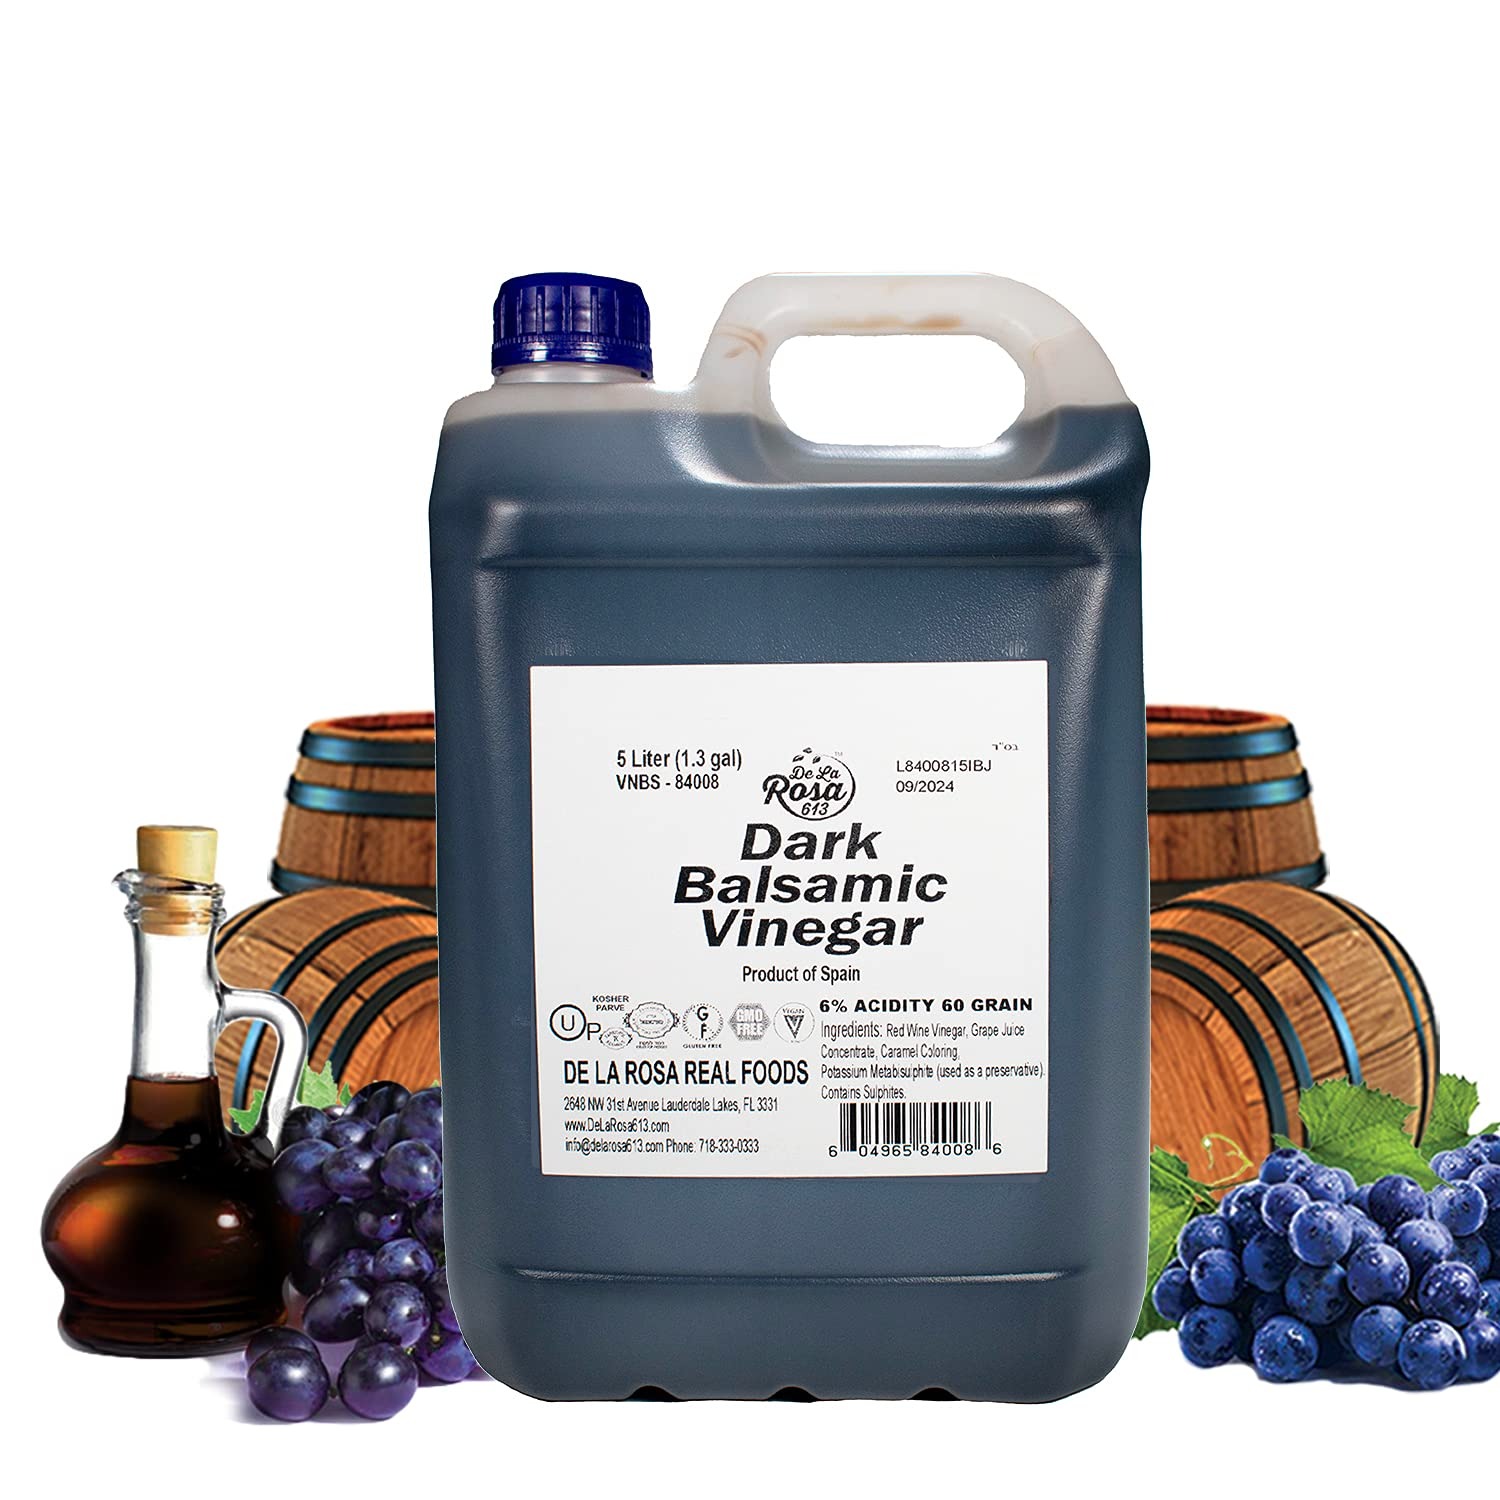
Item Name: De La Rosa Dark Balsamic Vinegar, Vegan, Kosher & Gluten Free, Great for Salad Dressings, Marinades & More, Spanish Balsamic Vinegar 5 Liter (Pack of 1)
Value: 169.07
Unit: Fl Oz

Price: 44.98